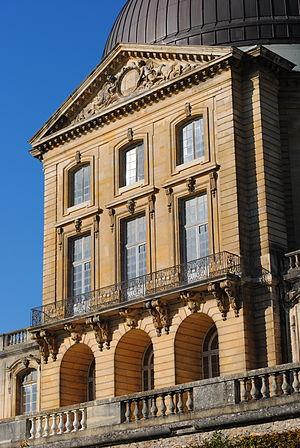
Façade conservée du Château-Neuf de Meudon, 2013.
Le château de Meudon, dit château royal de Meudon, palais impérial de Meudon ou Domaine national de Meudon, est un château français situé à Meudon, dans le département des Hauts-de-Seine. Il est notamment la résidence de la duchesse d'Étampes, du cardinal de Lorraine, d'Abel Servien, de Louvois ainsi que de Monseigneur, dit le Grand Dauphin, qui lui adjoint en annexe le château de Chaville. Incendié en 1795 et en 1871, le Château-Neuf, dont la démolition est un temps envisagée, est conservé pour sa majeure partie. Il est transformé à partir de 1878 en observatoire servant de réceptacle à une lunette astronomique, avant d'être rattaché à l'Observatoire de Paris en 1927.